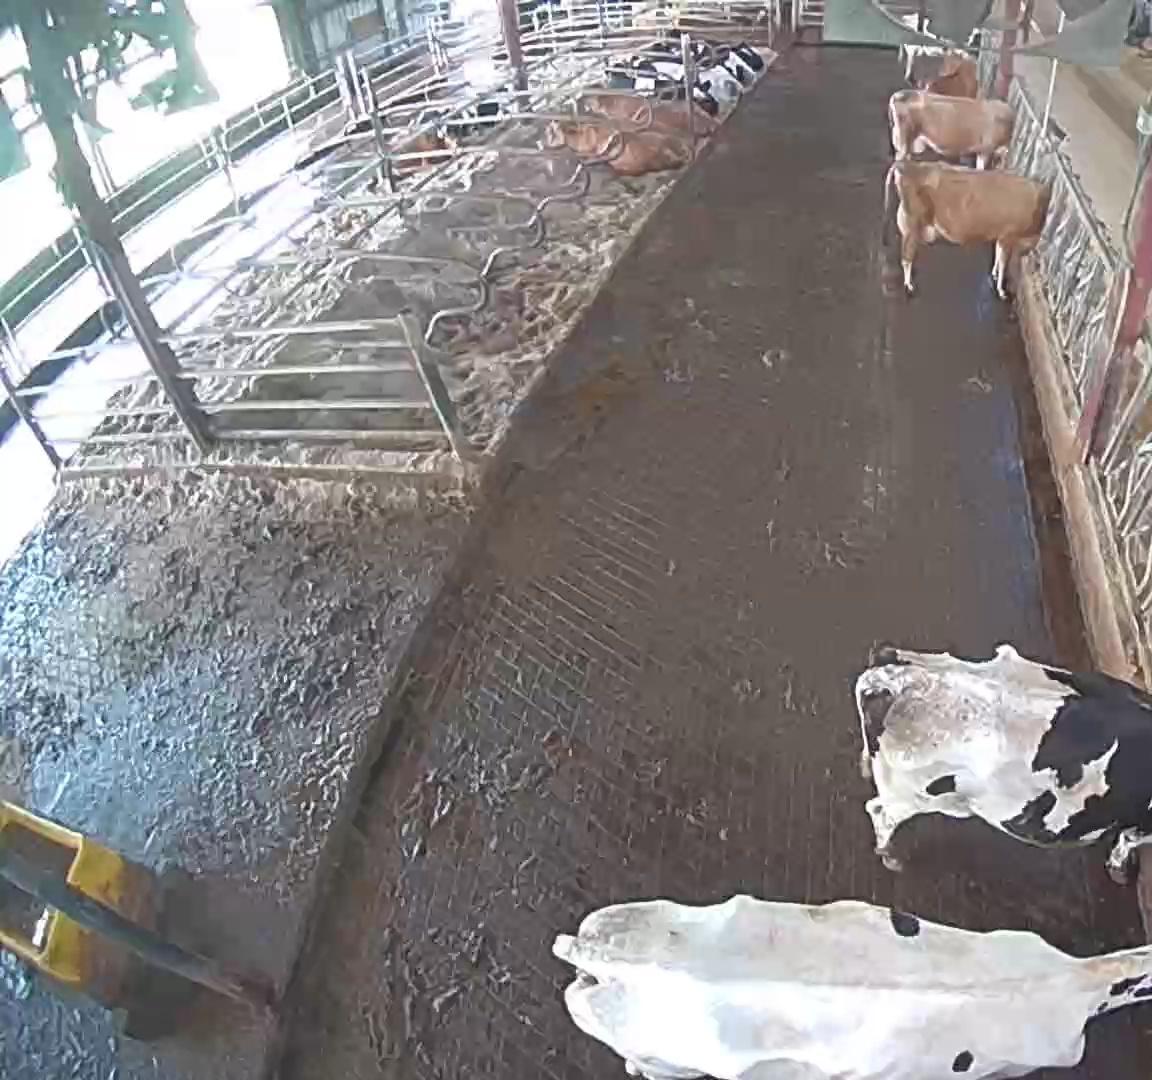
Number of cows: 9